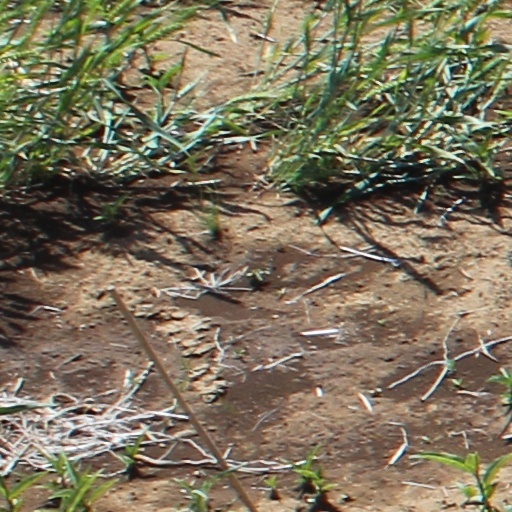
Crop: wheat